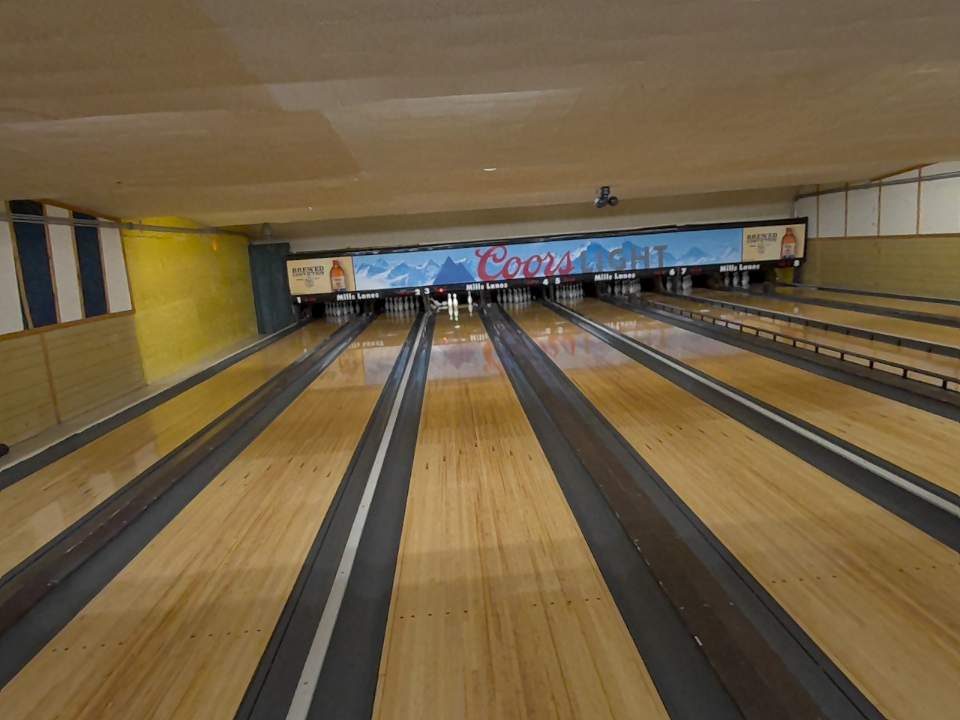
Object: bowling_ball